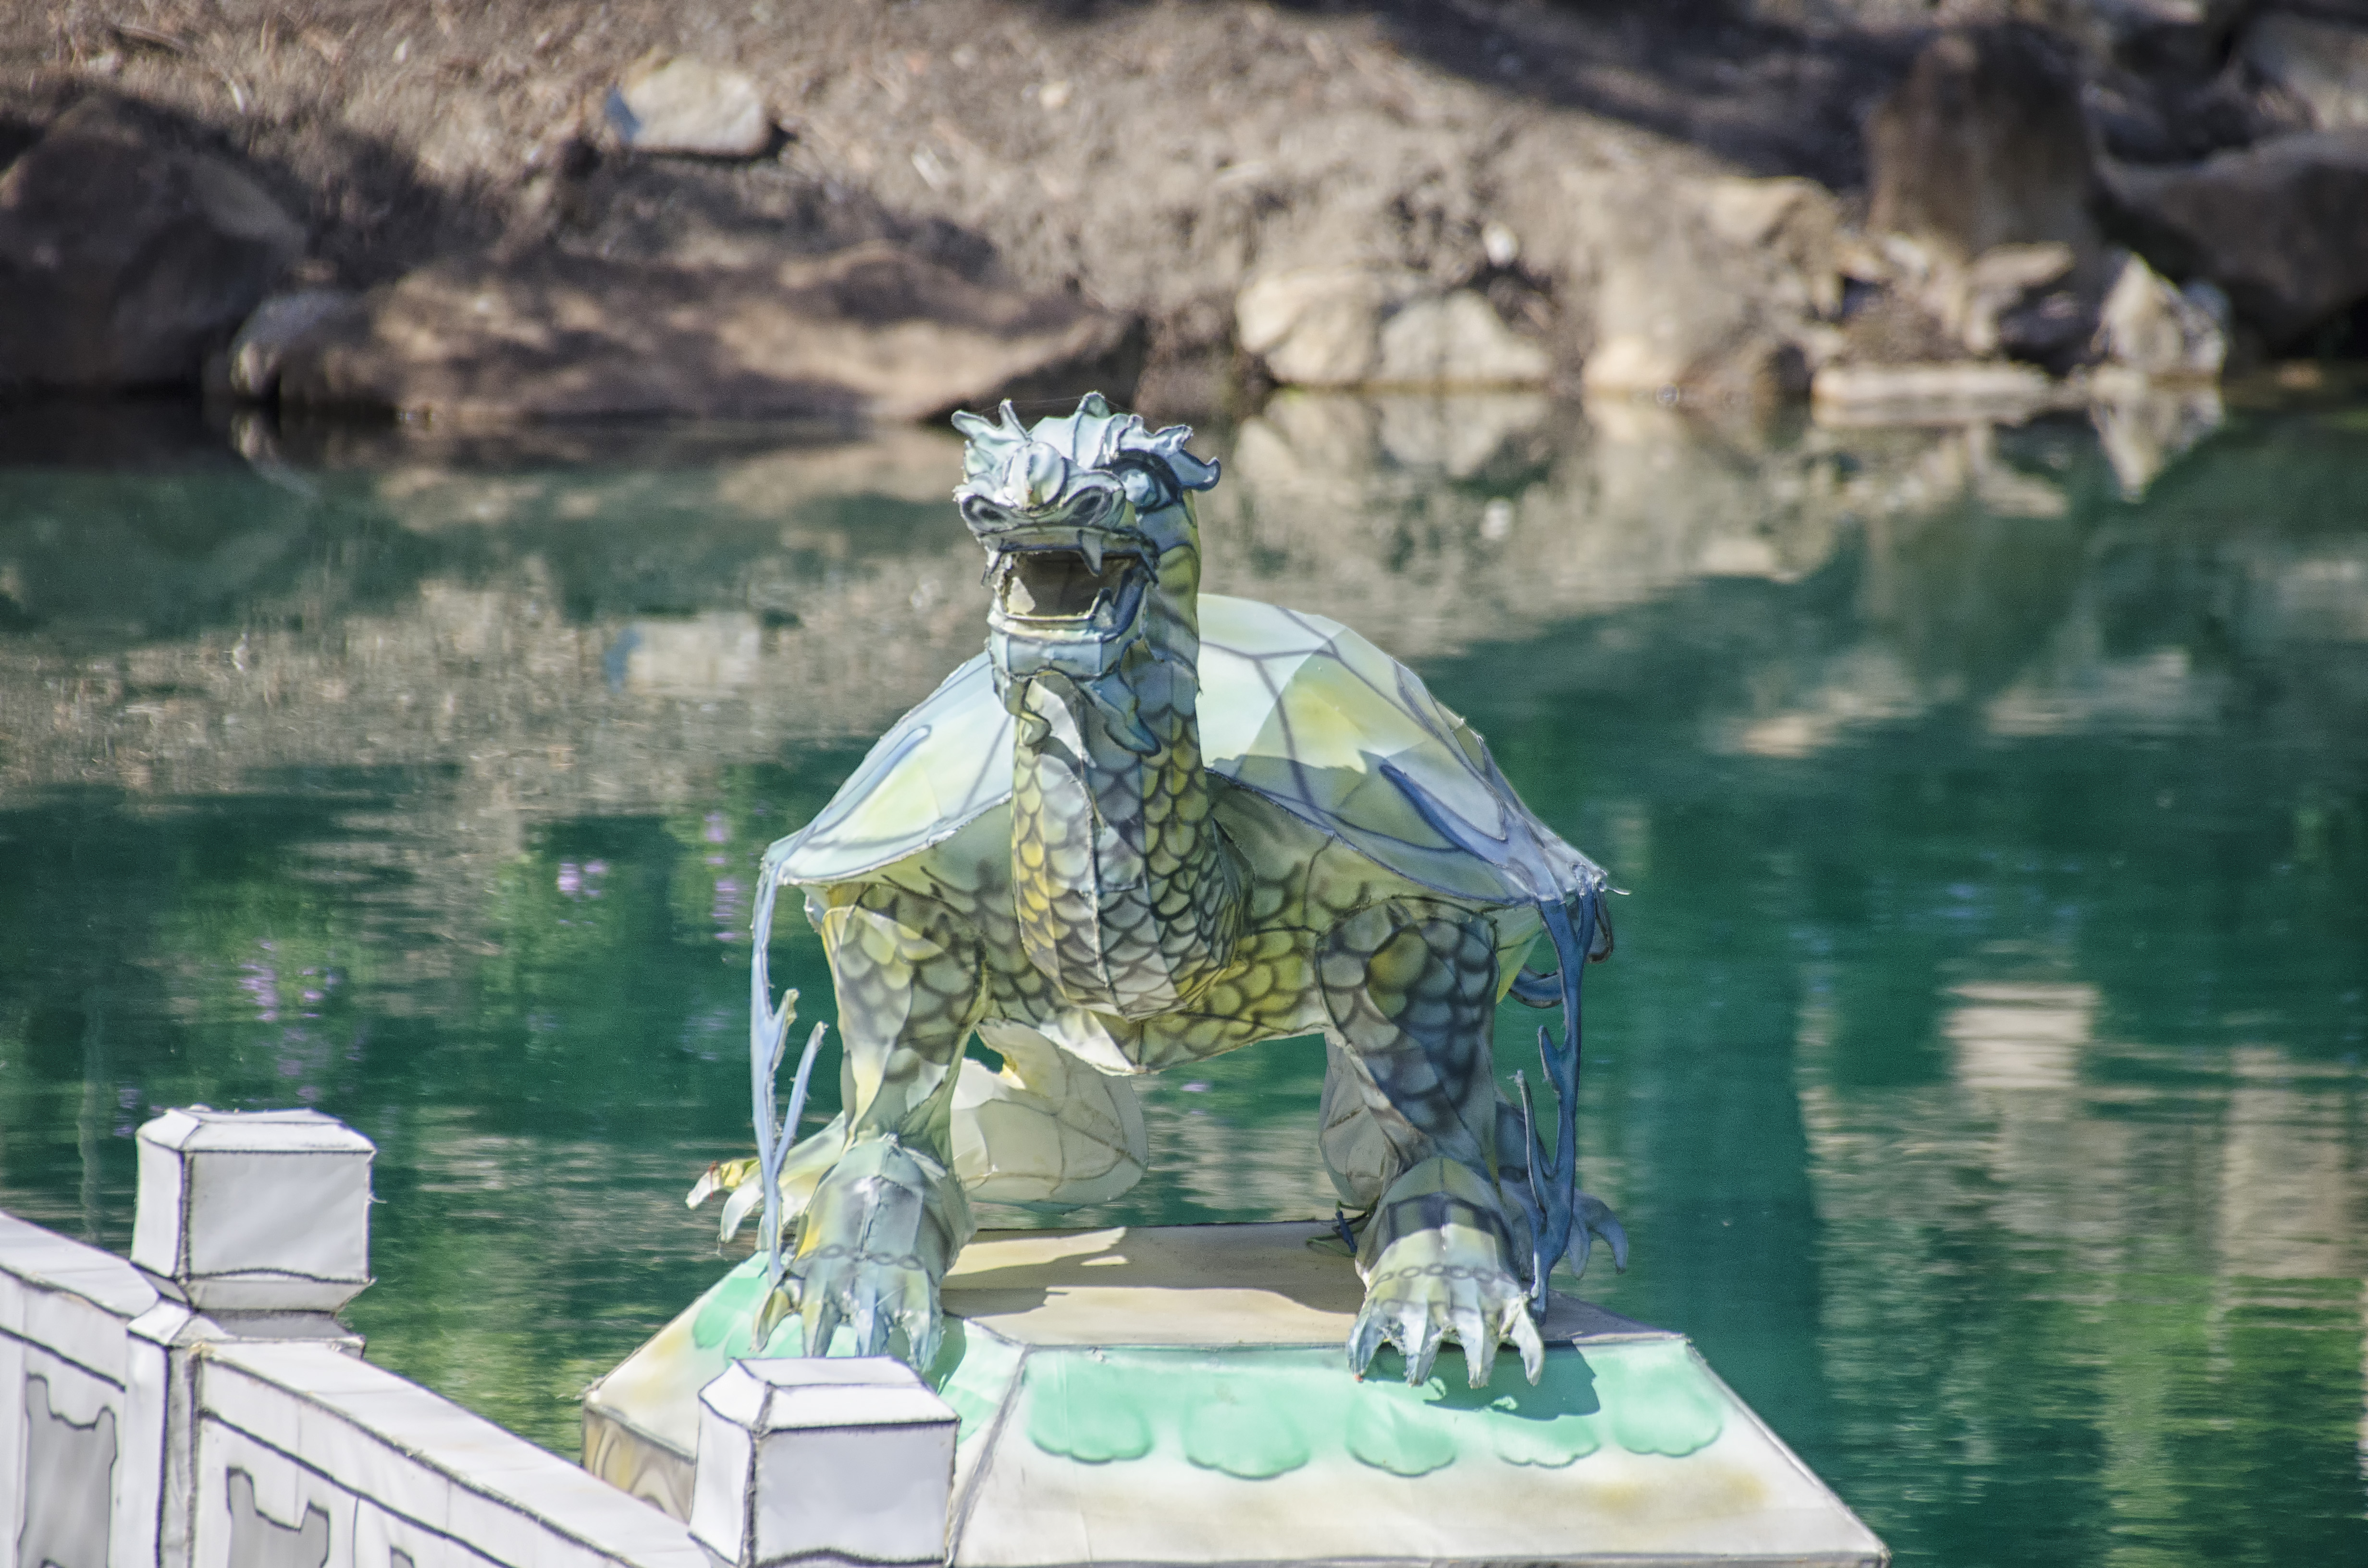
water, city, blue, painting, de, of, canada, quebec, montreal, ville